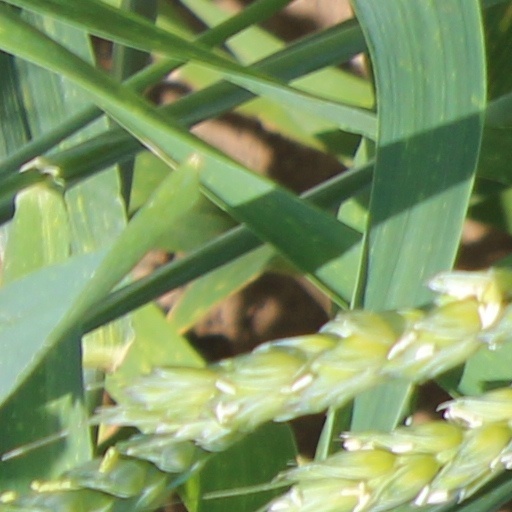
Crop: wheat